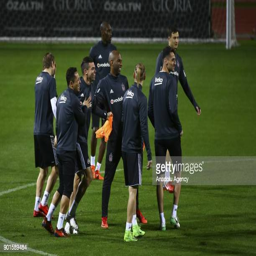
players attend a training session ahead of the 2nd half